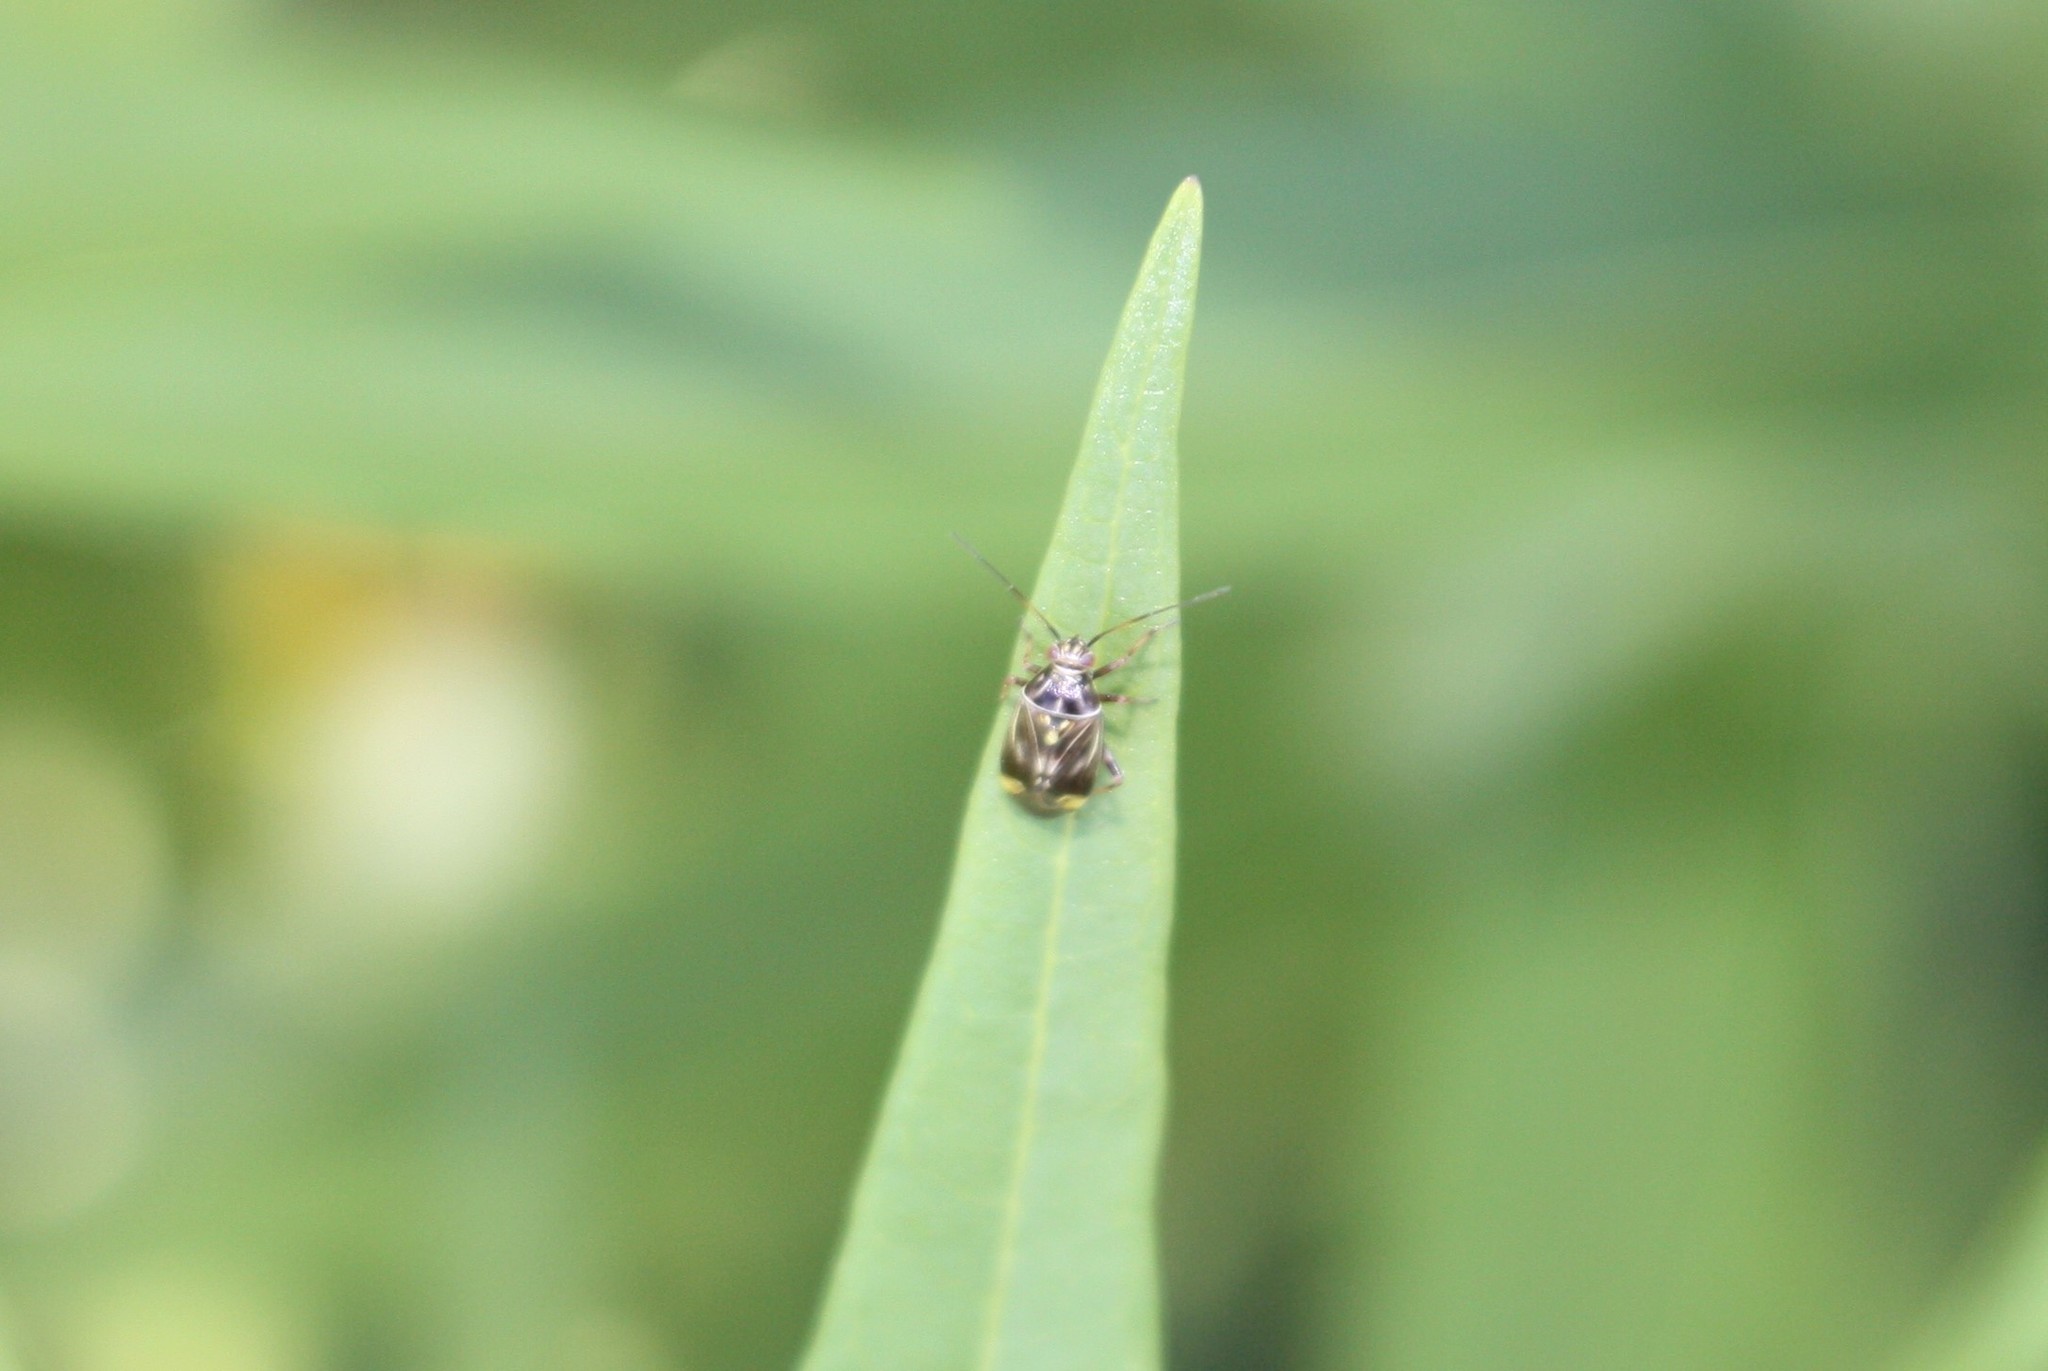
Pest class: lygus_bug